Freddie Gibbs & Madlib

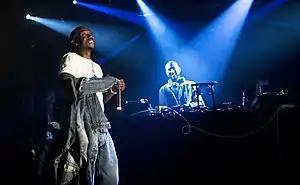
Freddie Gibbs (left) and Madlib performing live in March 2014

Freddie Gibbs & Madlib, sometimes known as MadGibbs, is an American hip hop duo formed in San Francisco, California, in 2011. The duo is composed of Gary, Indiana native Freddie Gibbs rapping and Oxnard, California native Madlib producing. The duo has released two studio albums, "Piñata" in 2014 and "Bandana" in 2019. They have also released five extended plays (EPs) together.